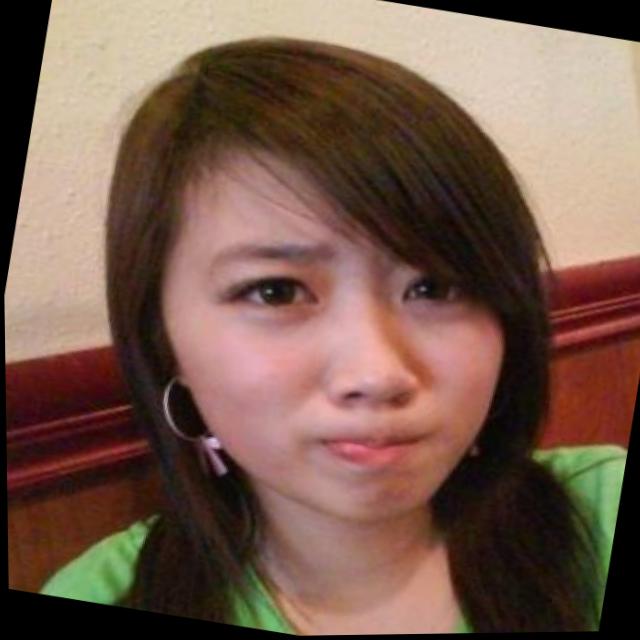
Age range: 21-44